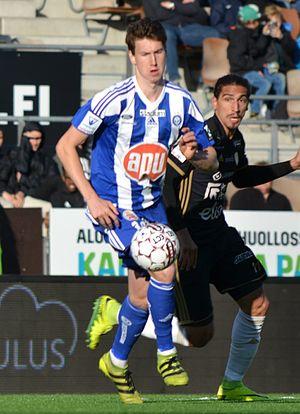
Aapo Halme né le 22 mai 1998 à Helsinki en Finlande, est un footballeur finlandais. Il joue au poste de défenseur central avec le club anglais du Barnsley FC.